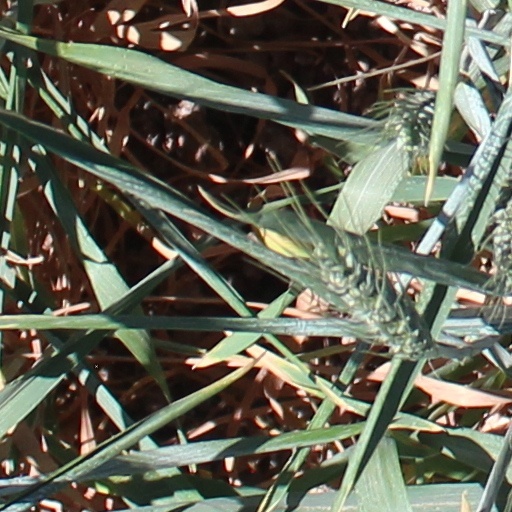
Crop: wheat